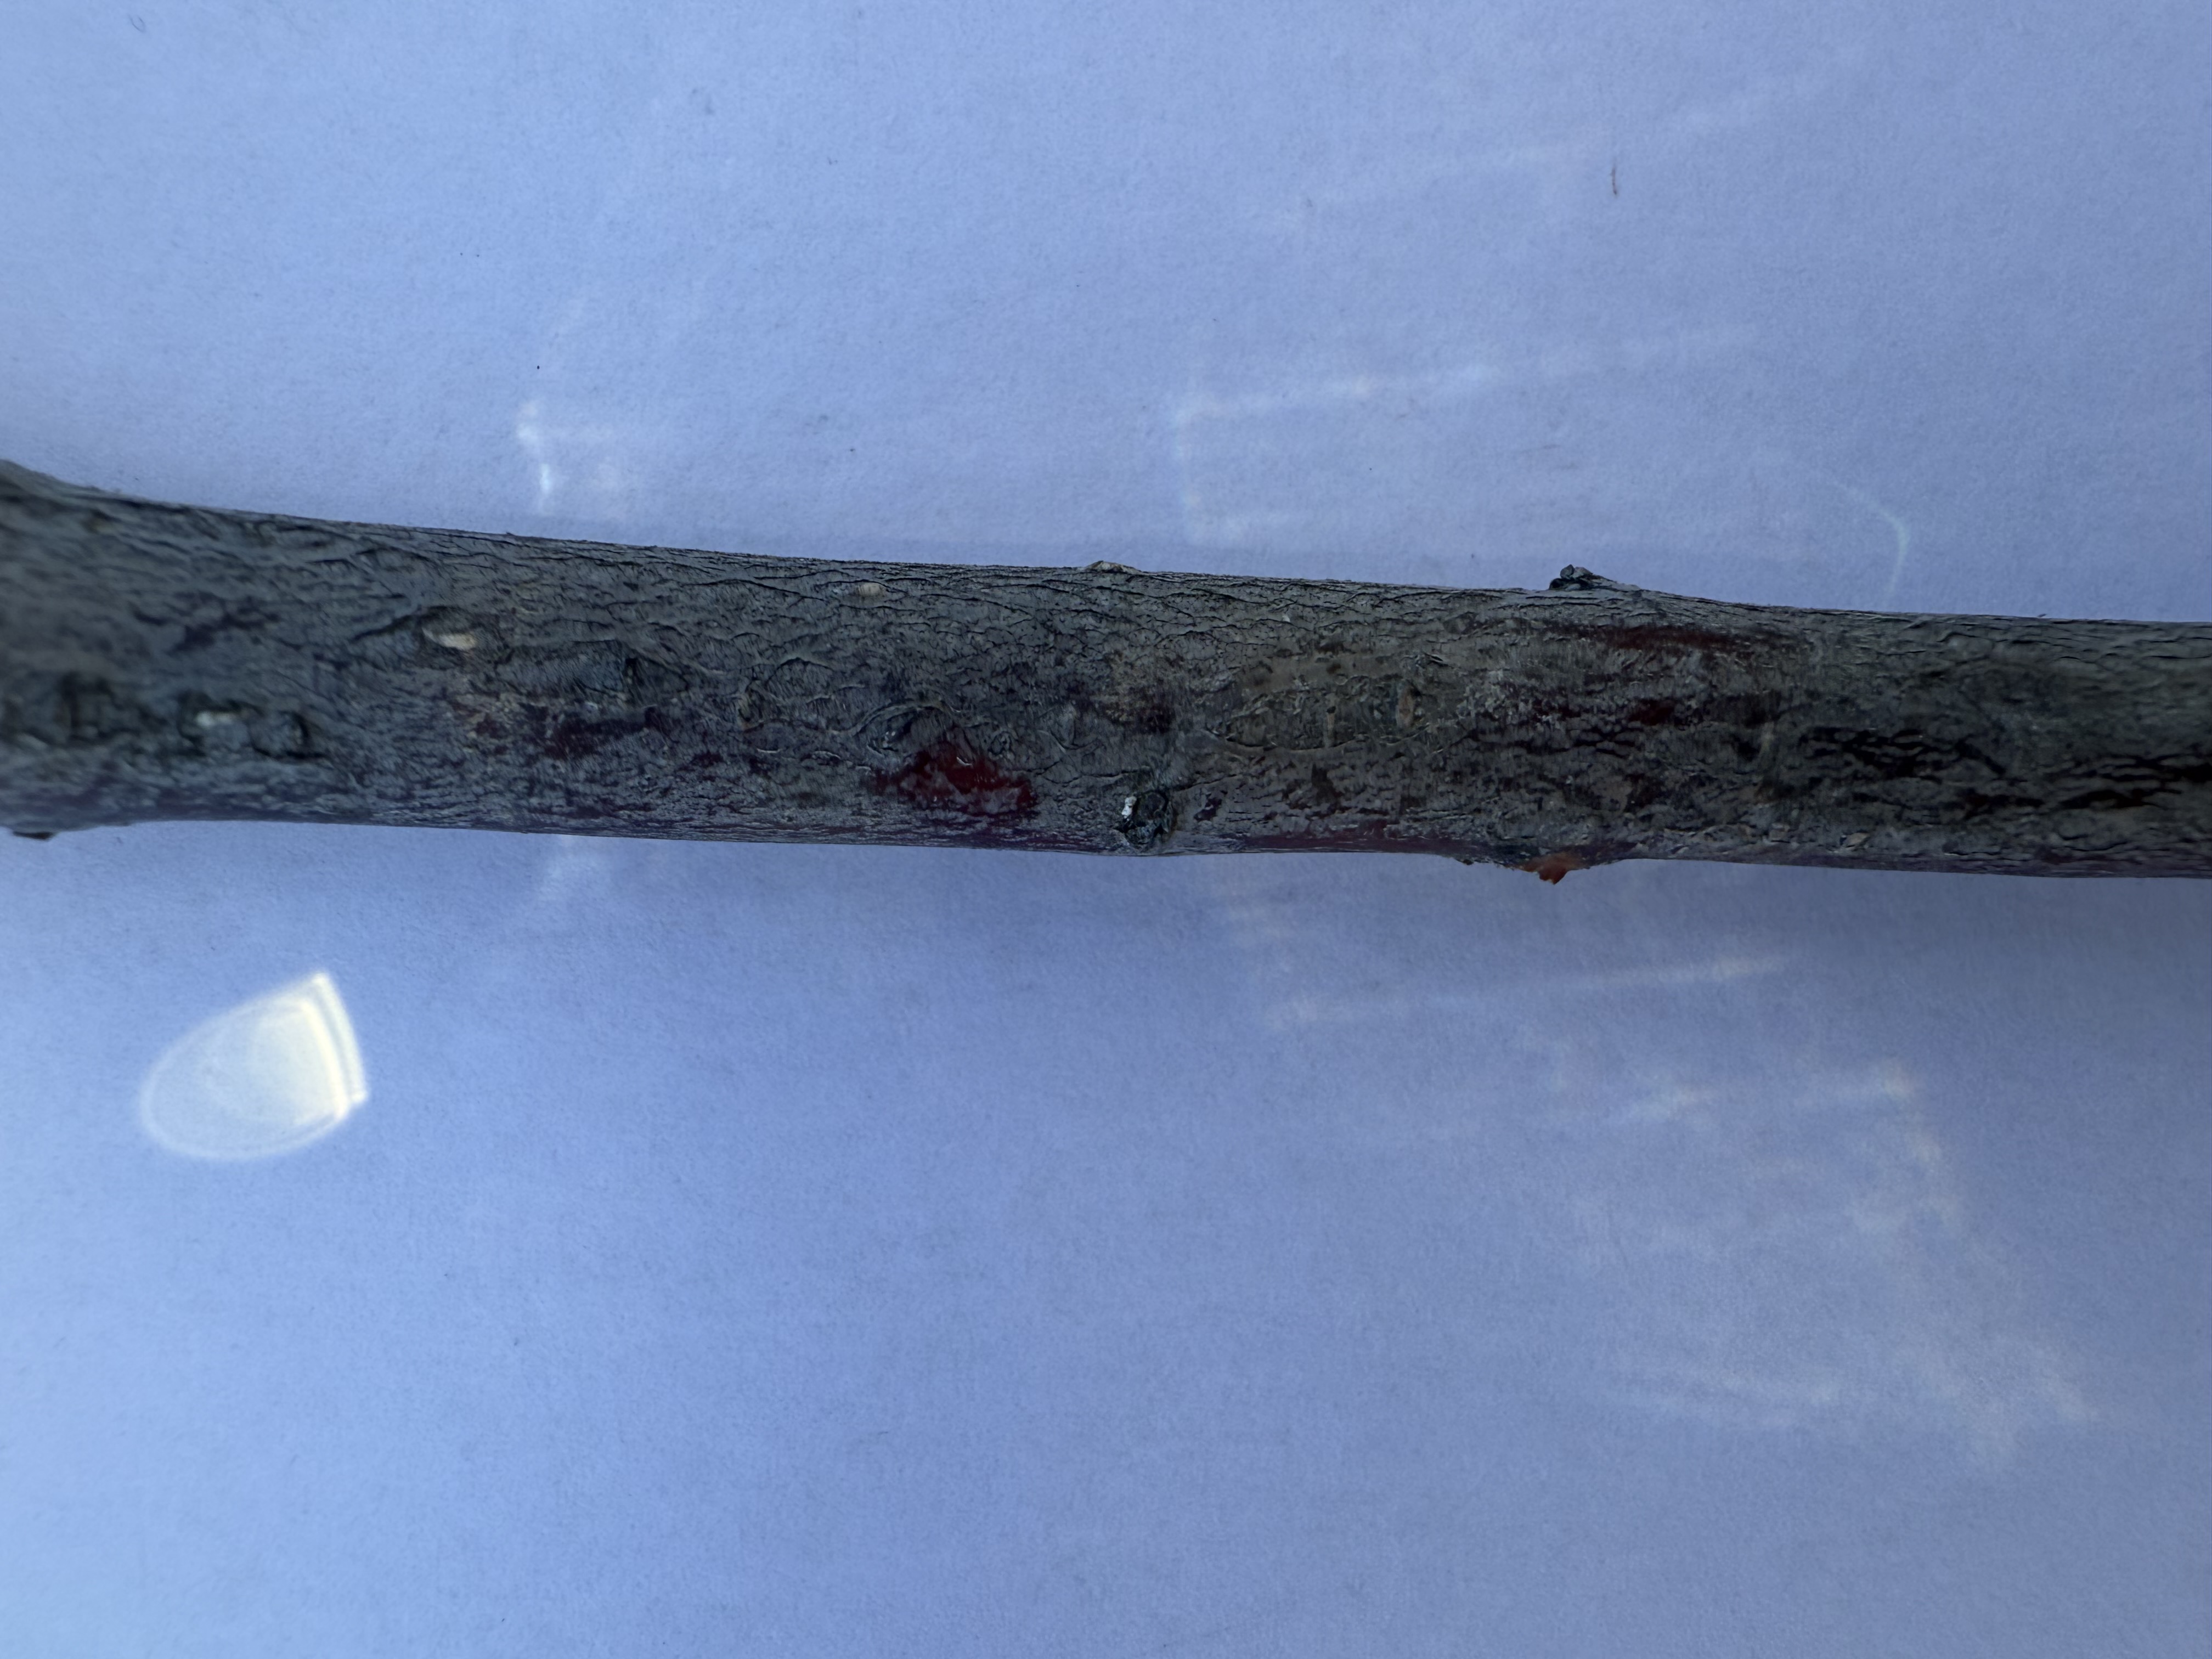
Variety: Show Time Plum